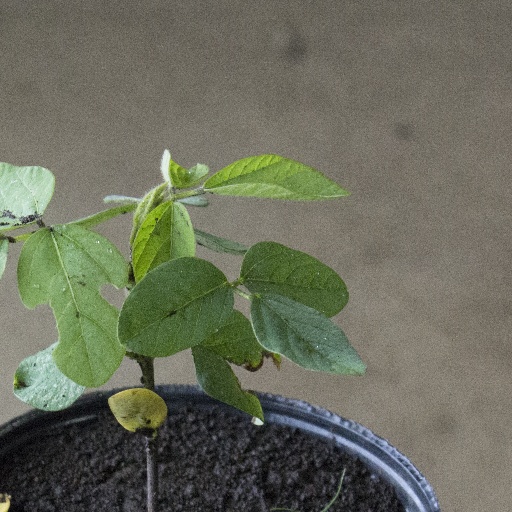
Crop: soybean